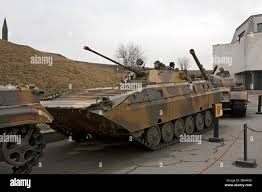
Label: BMP